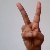
The image shows a hand gesture representing the letter 'V' in Indian Sign Language.